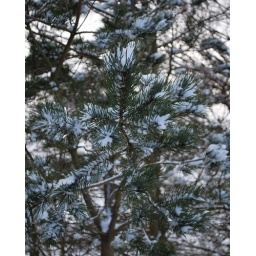
Even the pine trees were dressed in snow.